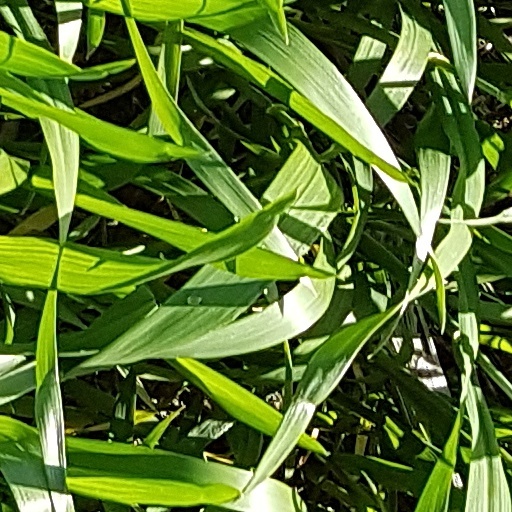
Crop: wheat